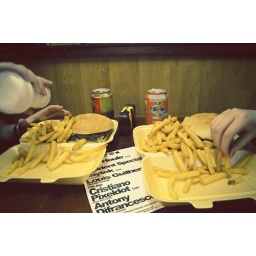
we dress in black and drop the beat